South Boston Boat Clubs Historic District

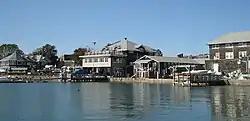

The South Boston Boat Clubs Historic District is a historic district consisting of clubhouse buildings at 1793–1849 William J. Day Boulevard in the South Boston neighborhood of Boston, Massachusetts. The district includes four late-Victorian era clubhouses, which were built on "made land" created by filling in mudflats from nearby construction projects. The oldest of the buildings, that of the Boston Harbor Yacht Club, was built in 1898, but may contain elements as old as 1870, when the Boston Yacht Club was founded.